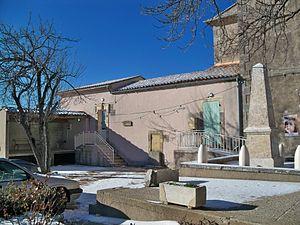
Mairie de Saint Trinit, Vaucluse, France